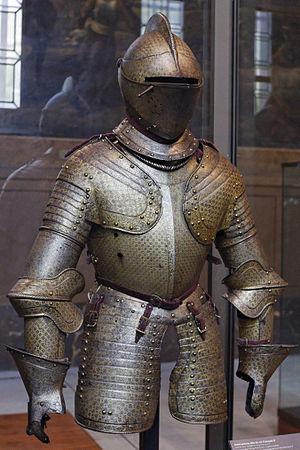
Demi-armure dite du roi François II de France. Travail français.
Une demi-armure est un équipement militaire ayant fait son apparition à la Renaissance.
L' histoire de la cavalerie française est l'ensemble des faits historiques qui concernent ou impliquent l' « arme » de la cavalerie dans les armées françaises sous les divers régimes politiques et aux diverses périodes qui marquèrent l'histoire militaire de la France.